Sundarijal

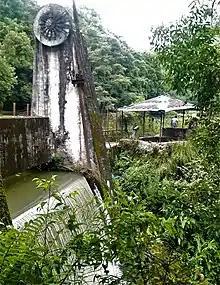
Dam present on the trekking route of Nagarjun NP which creates a reservoir for hydroelectricity and water treatment

A 640 kW now upgraded to 970 KW+10% hydropower plant near the bus park provides electricity to Sundarijal. A mail post and police station are also located here.